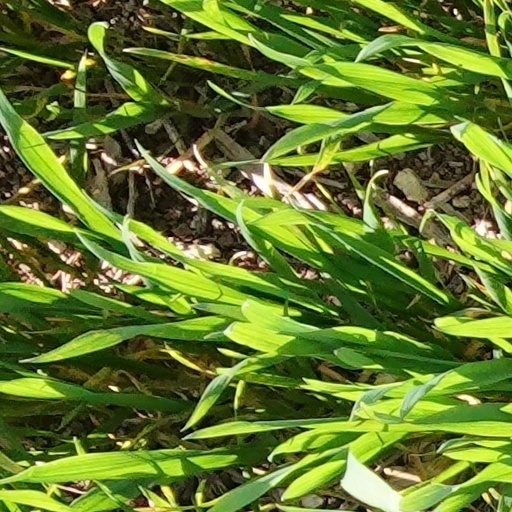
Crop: wheat